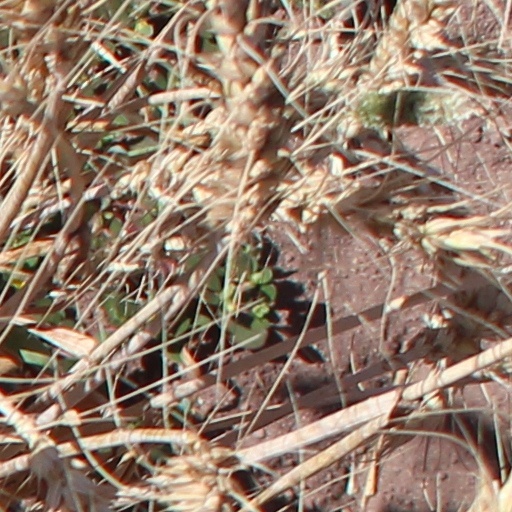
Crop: wheat